List of UConn Huskies men's basketball seasons

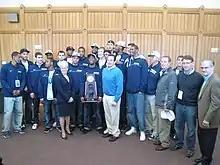
UConn players and coaches, joined by Connecticut Governor Dannel Malloy and Lieutenant Governor Nancy Wyman, pose with the 2011 championship trophy.

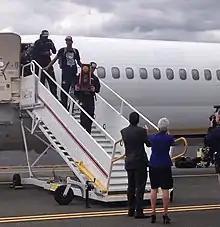
Huskies players return to Connecticut after winning the 2014 championship game, where they are greeted at Bradley International Airport by Connecticut Governor Dannel Malloy and Lieutenant Governor Nancy Wyman.

This is a list of the seasons completed by the UConn Huskies men's basketball team.